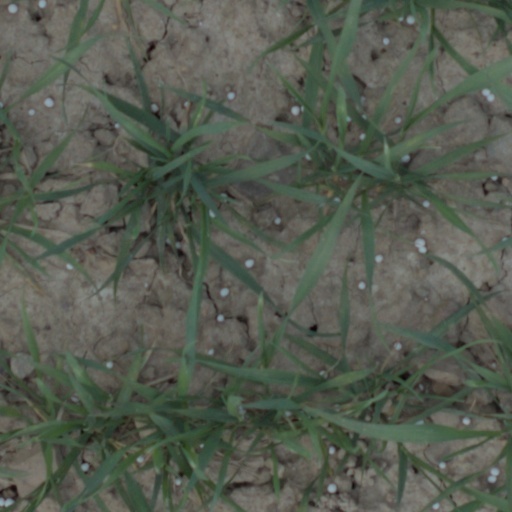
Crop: wheat